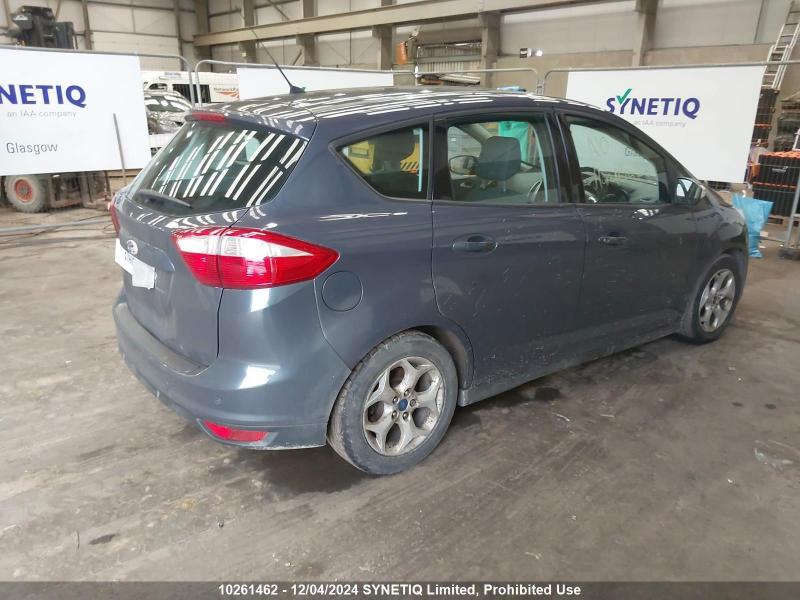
Aucun dommage détecté.
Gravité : aucun